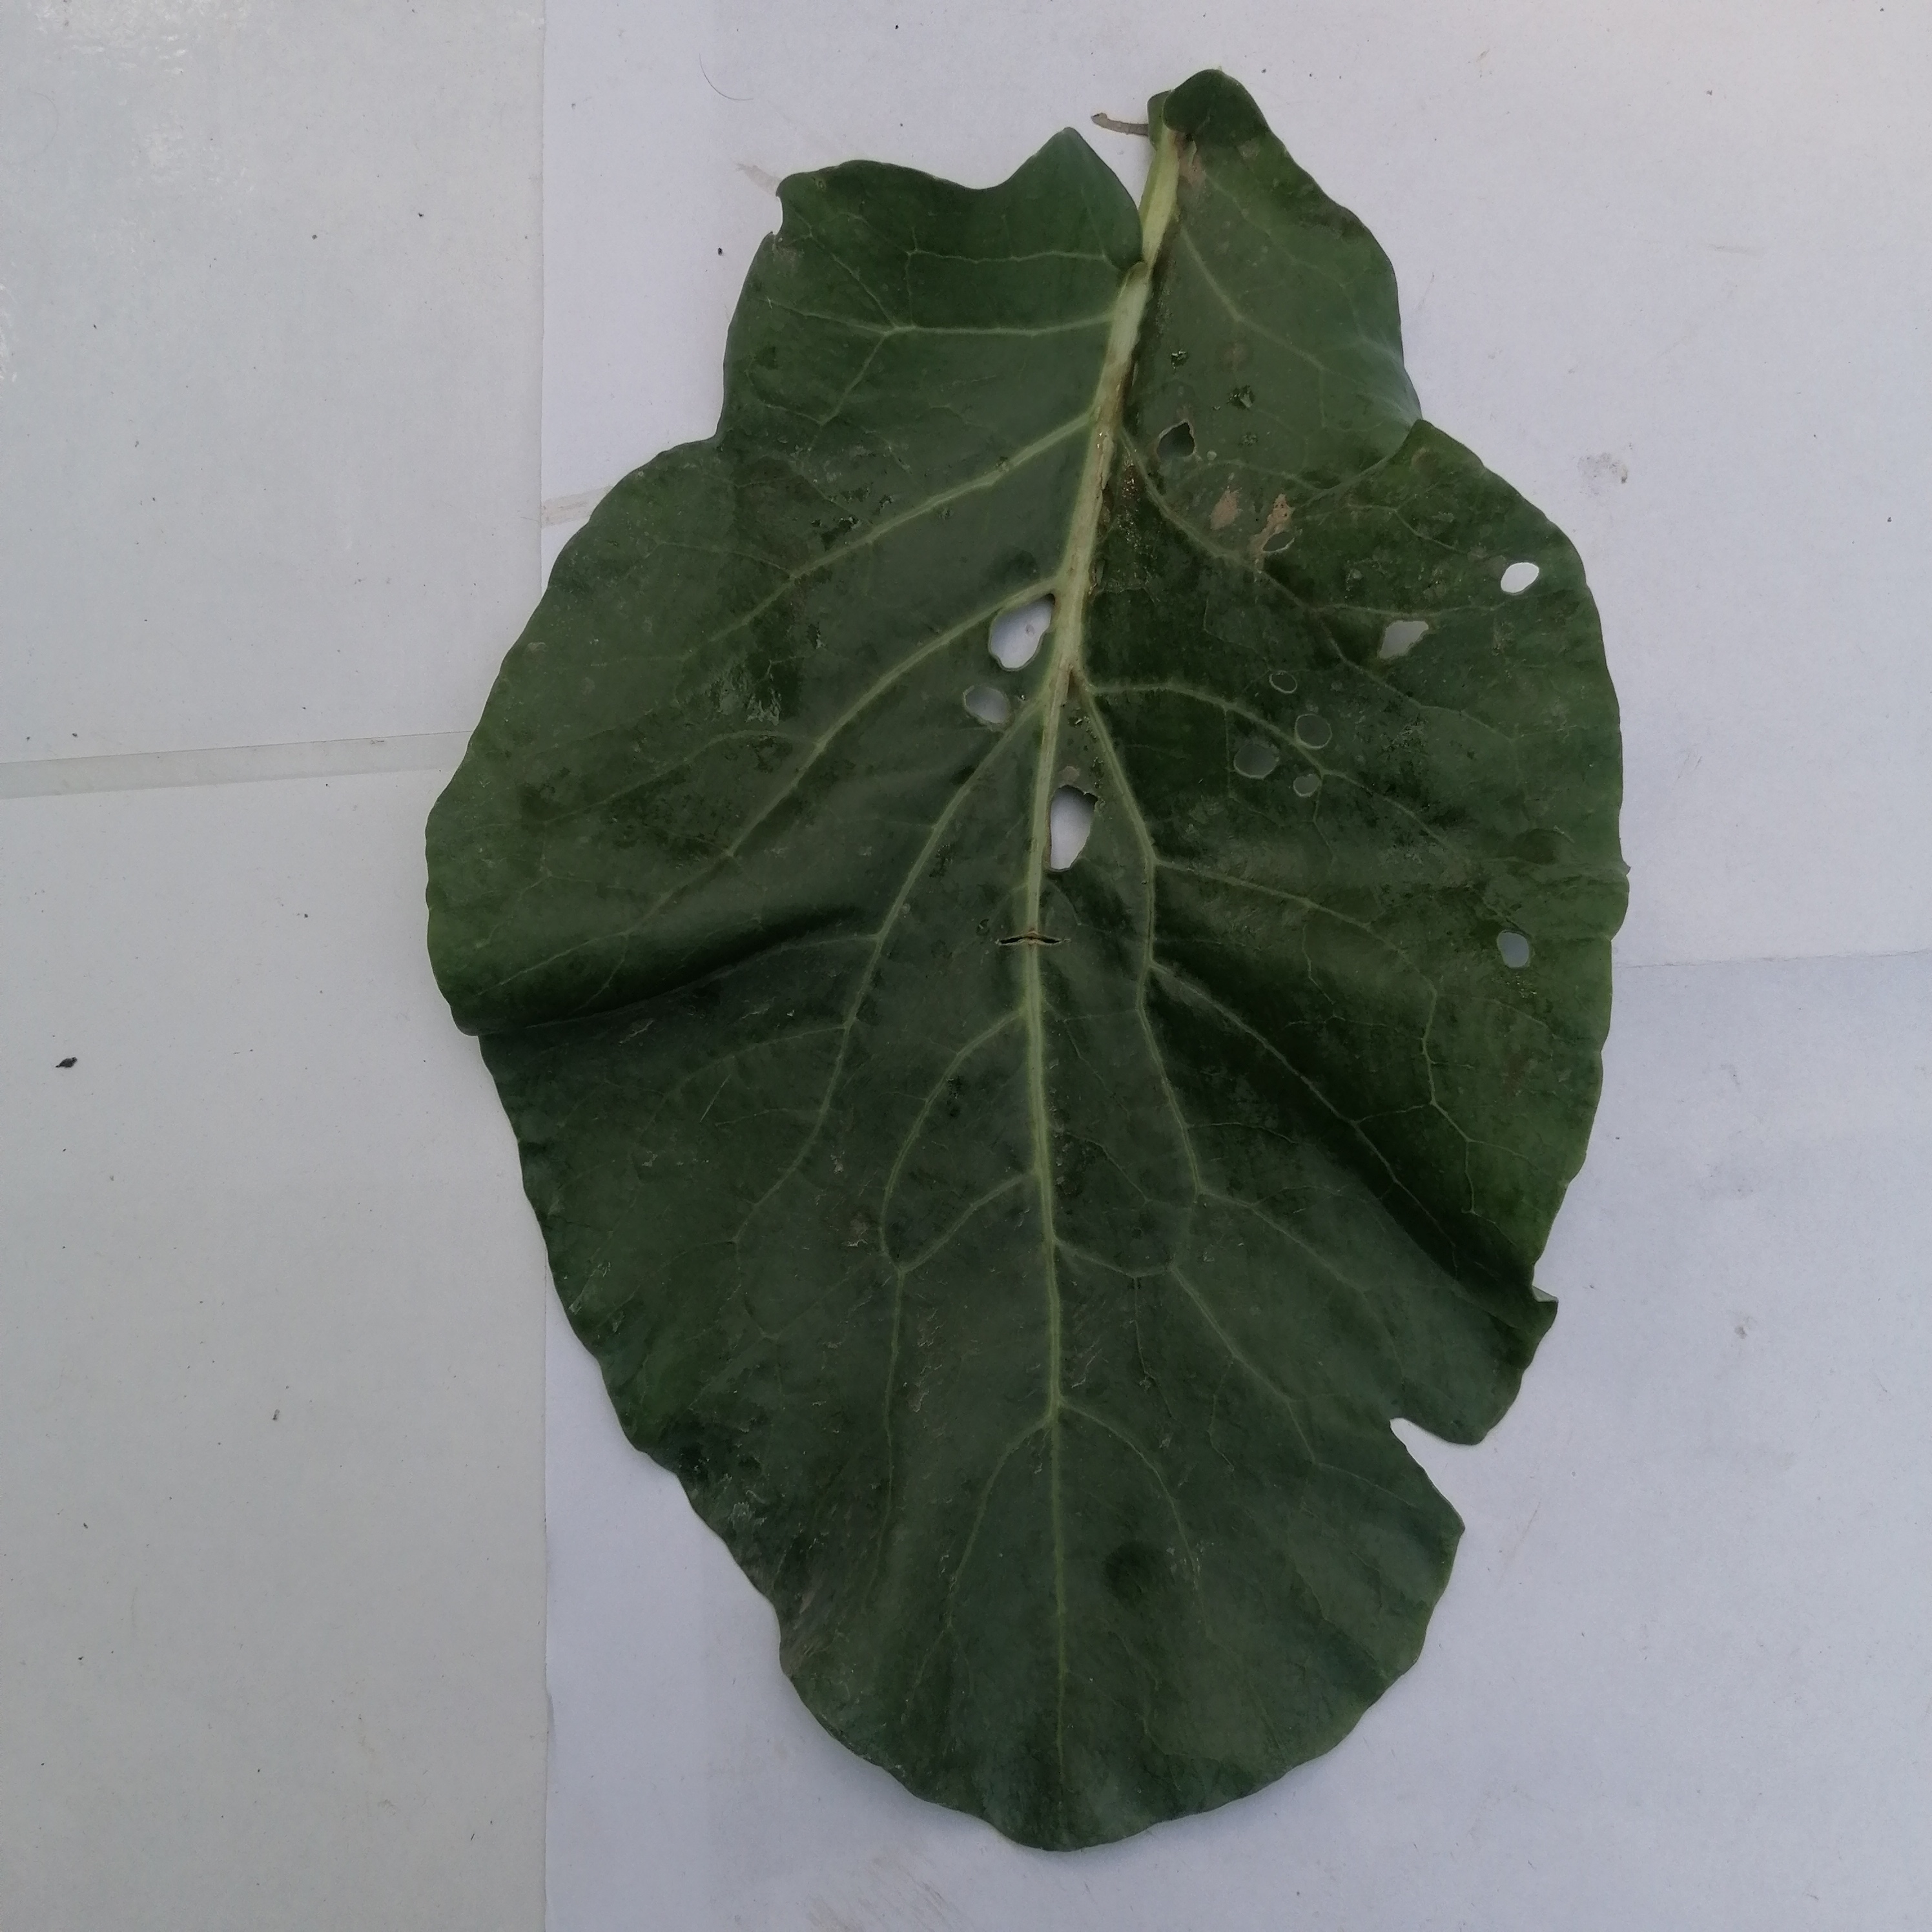
Label: Insect Hole